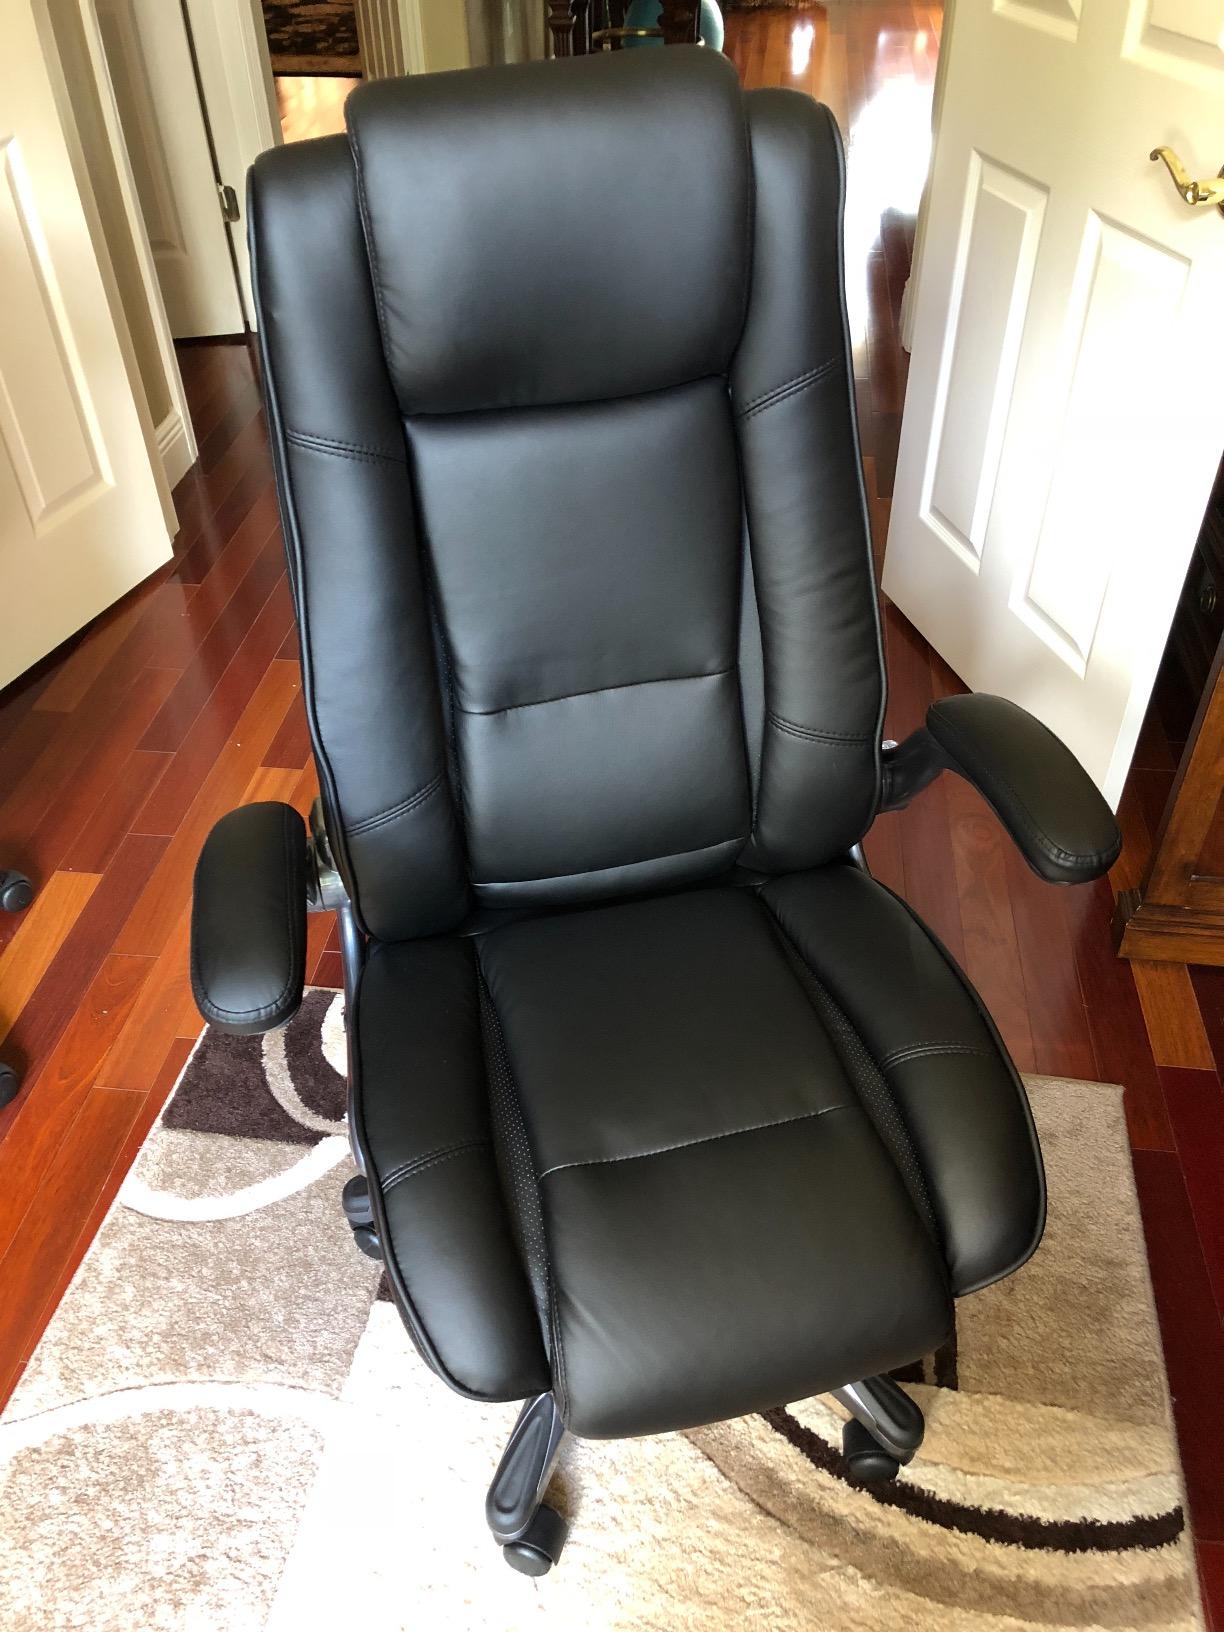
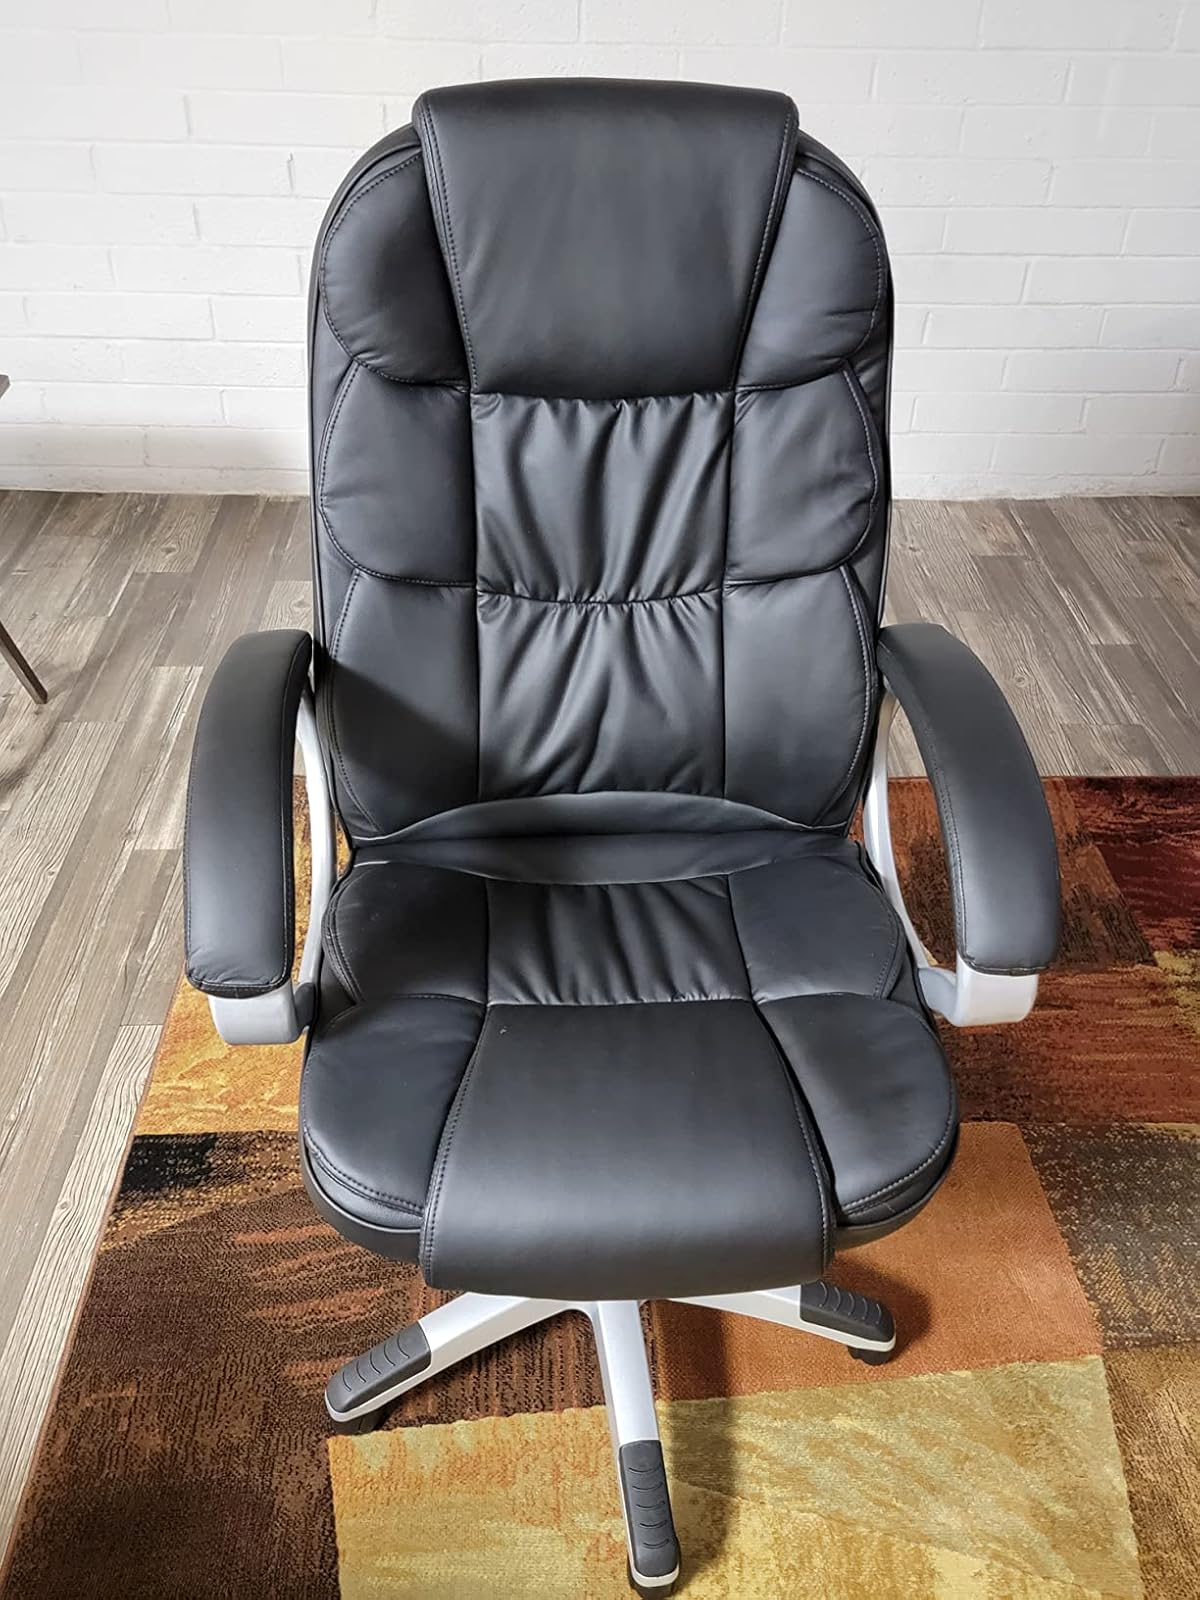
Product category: items_chair
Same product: no